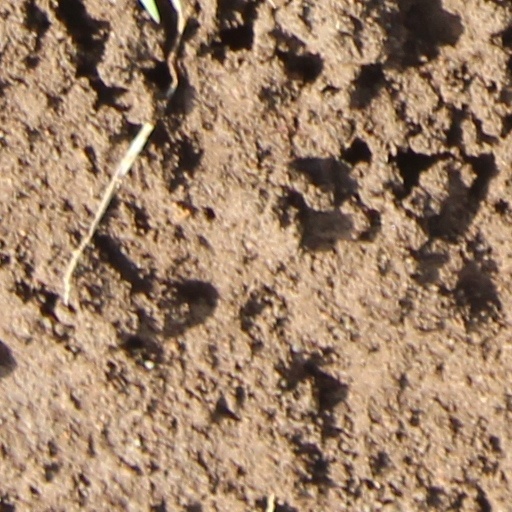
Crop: wheat